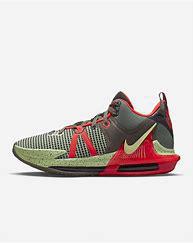
Brand: Nike
Model: Lebron Witness 7